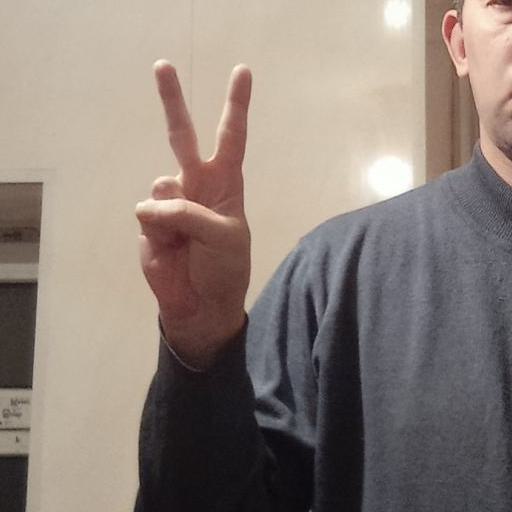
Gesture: peace